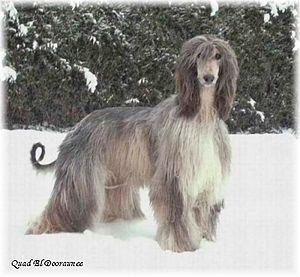
Le lévrier afghan est une race canine originaire d'Afghanistan. La Fédération cynologique internationale le reconnaît sous le nom de lévrier afghan. Il est classé dans les chiens du groupe 10, section 1, lévriers à poil long ou frangé, standard nᵒ 228.